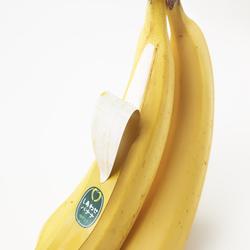
Label: Banana